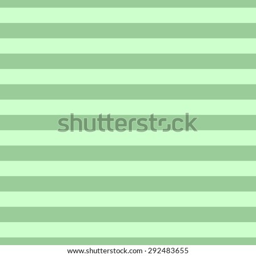
seamless pattern in a wide strip of dark green and light green in color